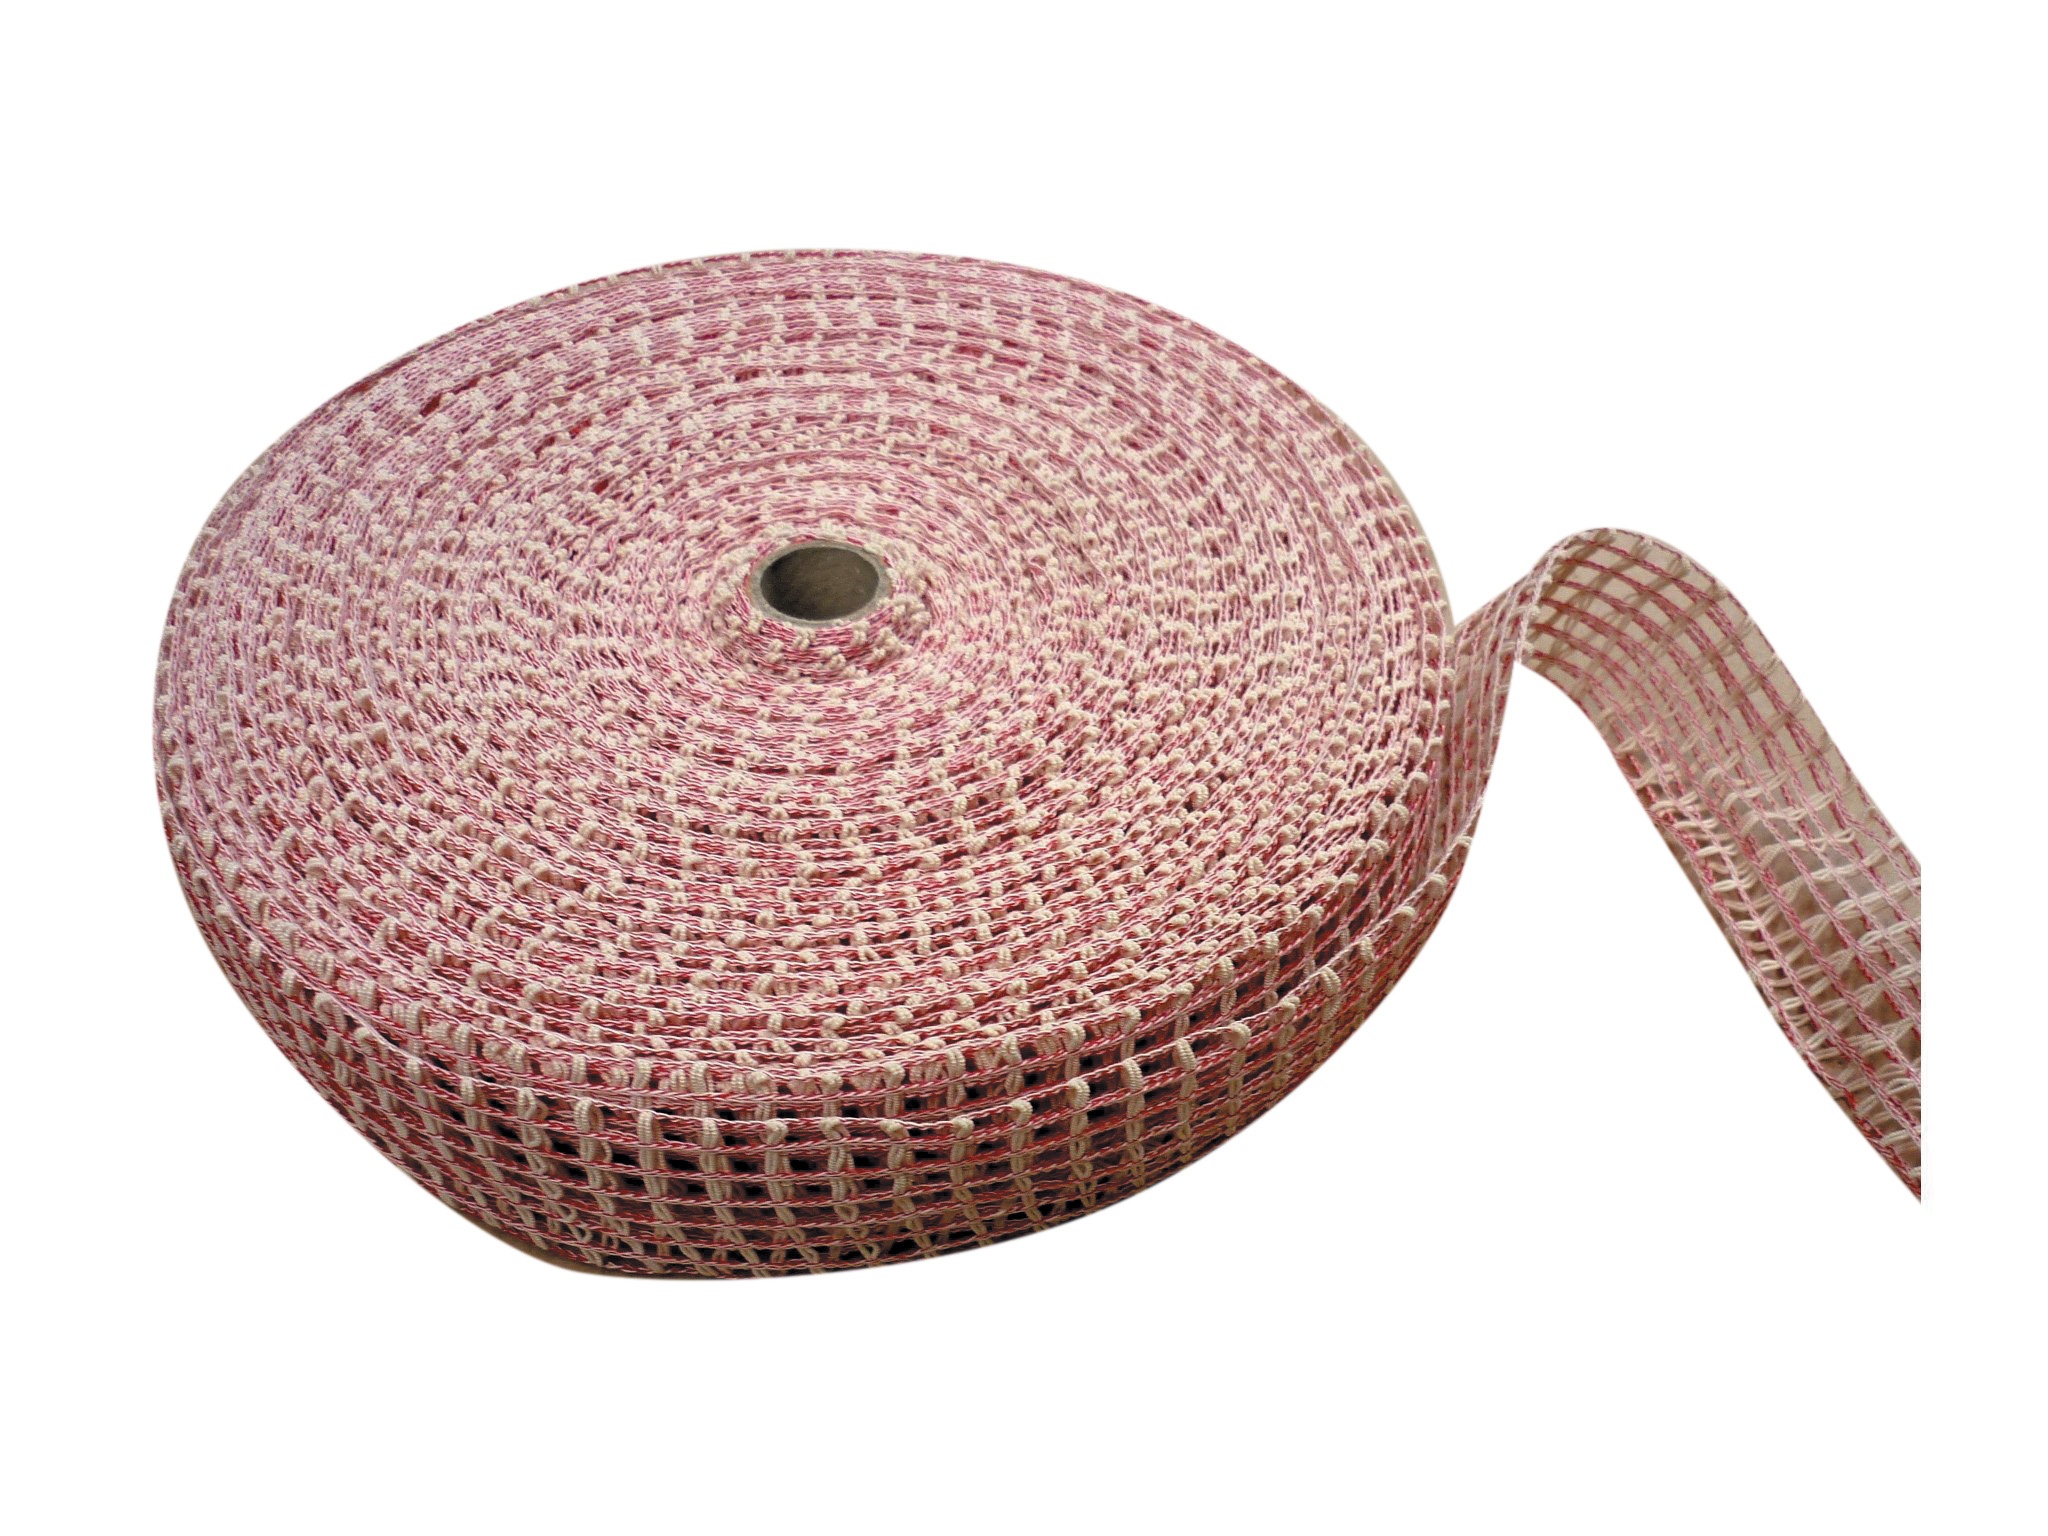
RETE PER INSACCATI DOPPIA TRAMA GR.24
in cotone bianco/rosso. A doppia trama. Maglia 24
Brand: Capaldi
Category: Home & Garden > Household Supplies > Laundry Supplies > Ironing Board Pads & Covers